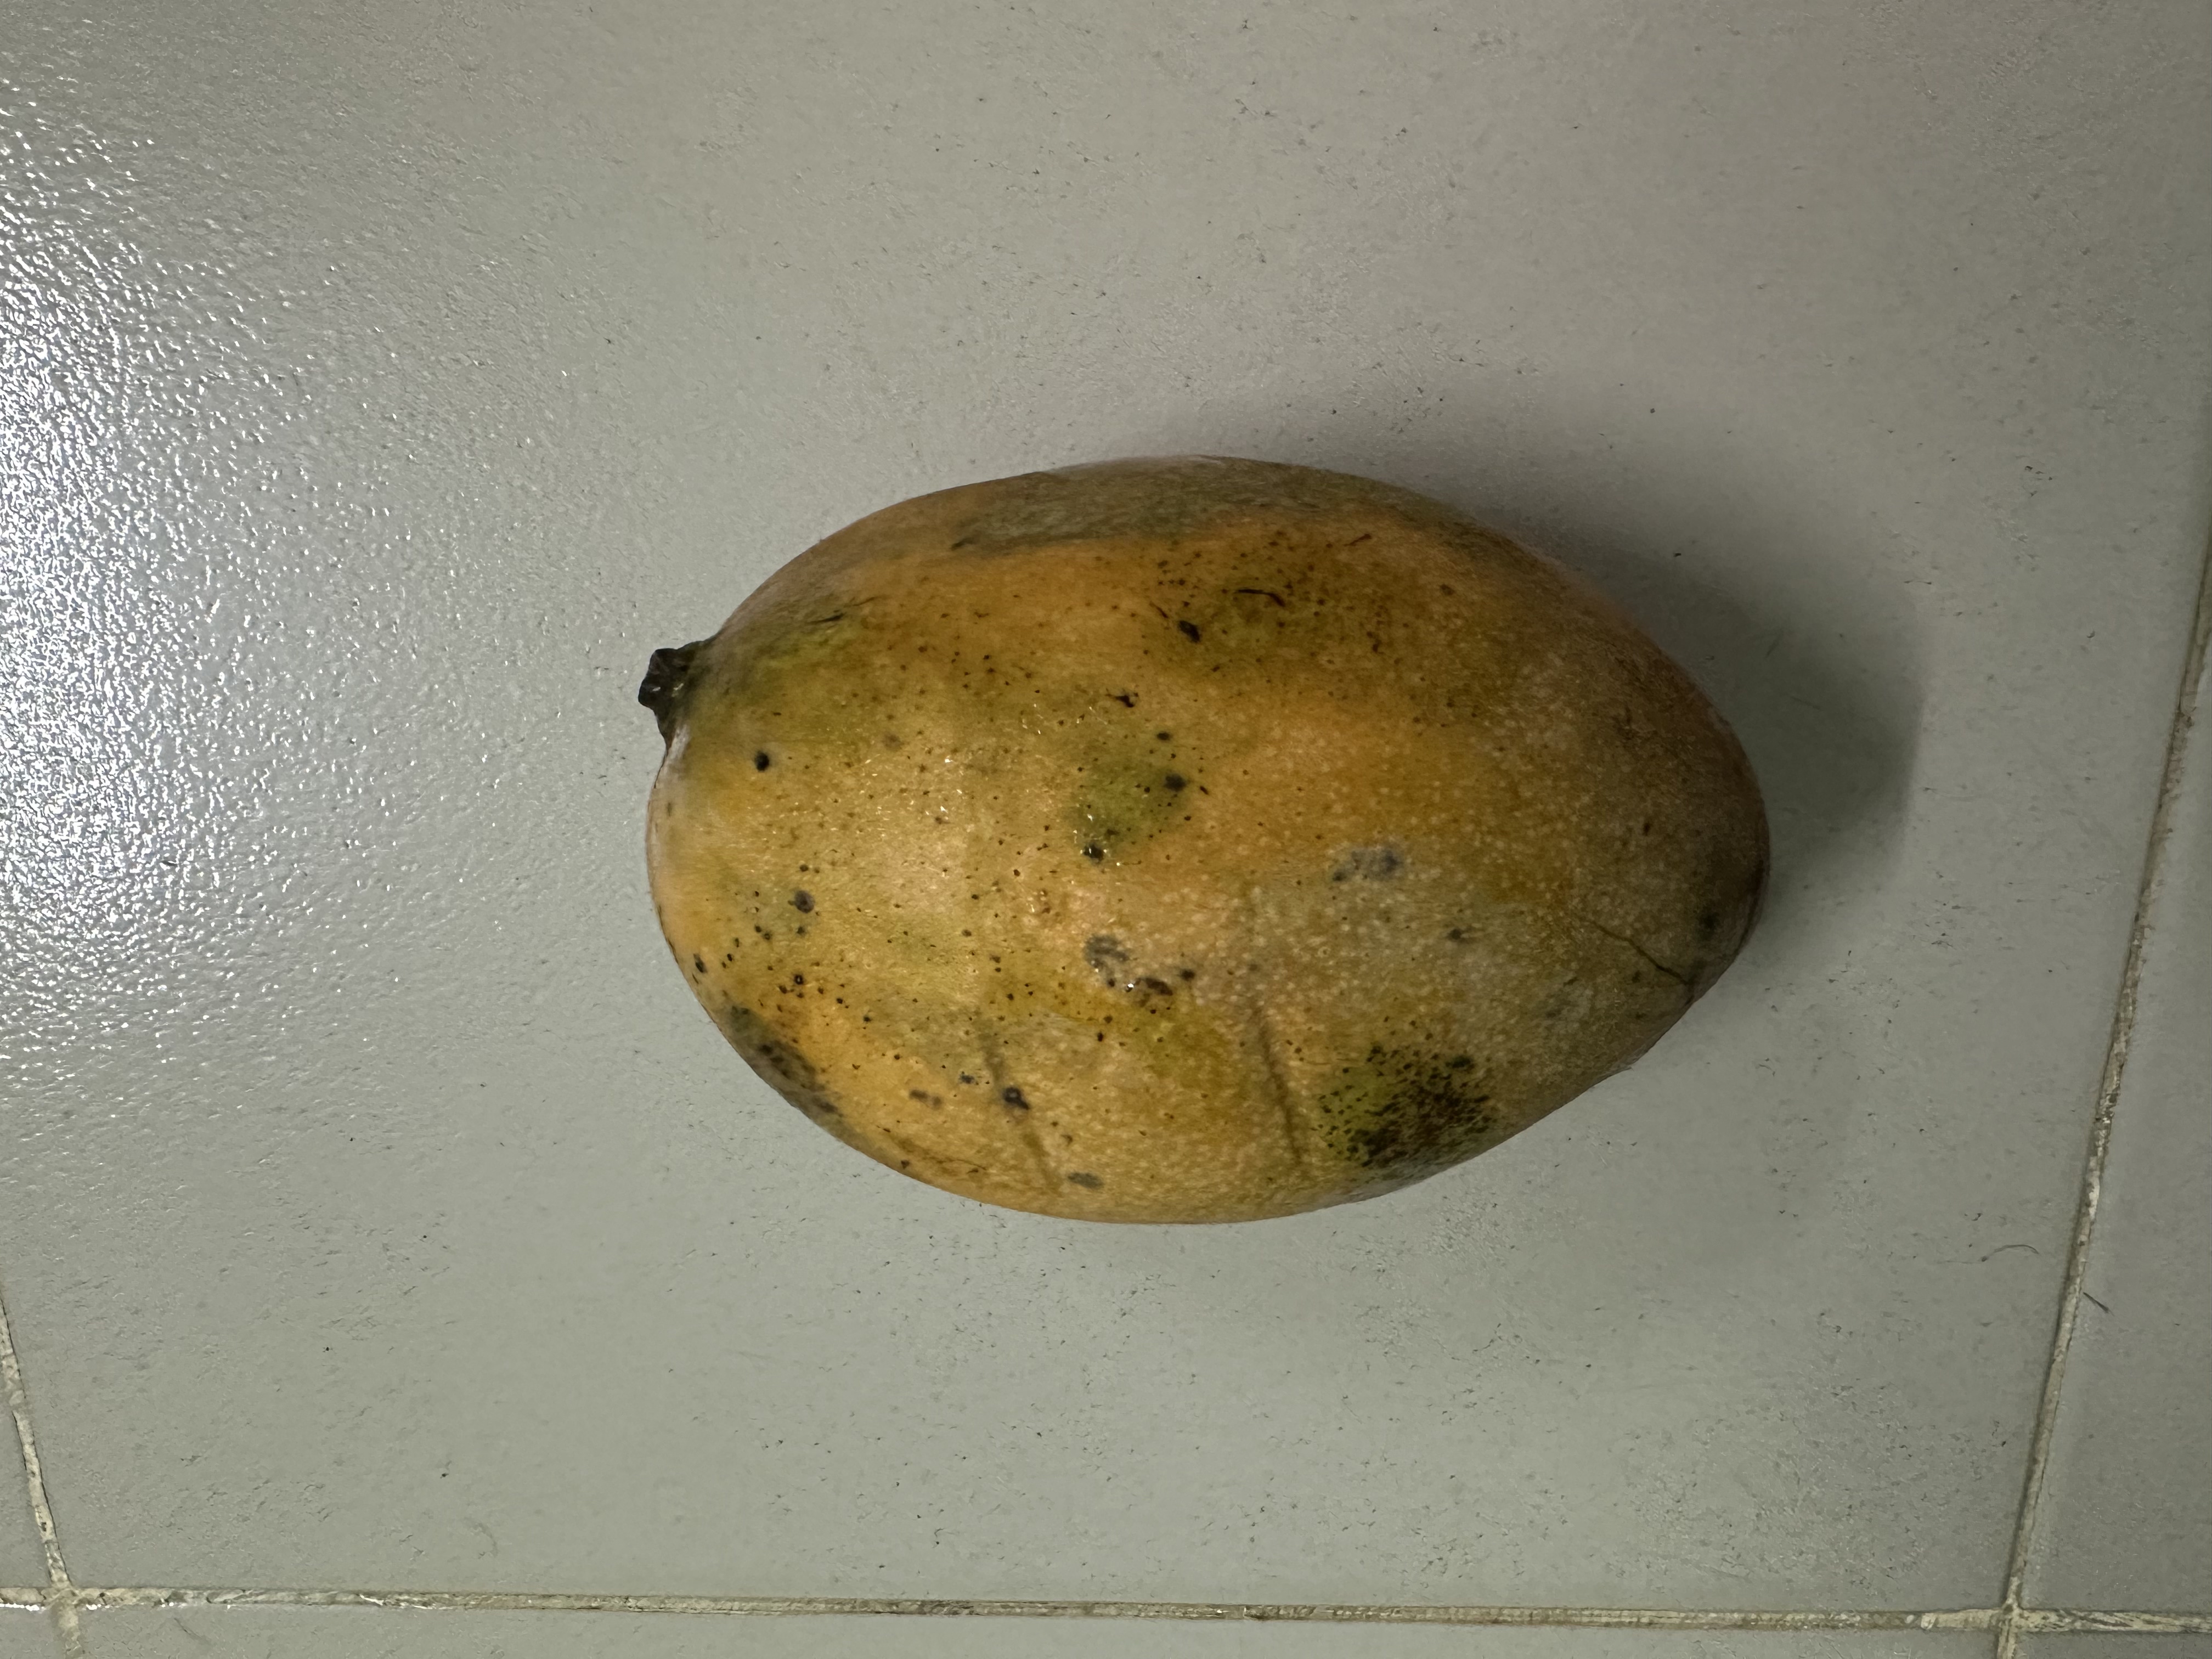
Mango variety: Mollika